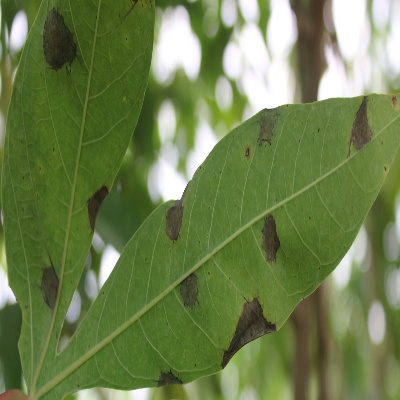
Crop: Cassava
Condition: brown spot